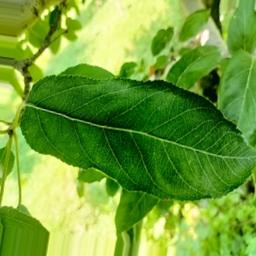
Label: Healthy